Colt's Manufacturing Company

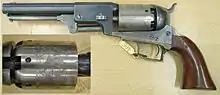
Colt Model of 1848 Holster Pistol (First Model Dragoon)

Samuel Colt received a British patent on his improved design for a revolver in 1835, and two U.S. patents in 1836, one on February 25 (later numbered U.S. Patent 9430X) and another on August 29. That same year, he founded his first corporation for its manufacture, the Patent Arms Manufacturing Company of Paterson, New Jersey, Colt's Patent. The first firearm manufactured at the new Paterson plant, however, was the Colt First Model Ring Lever rifle beginning in 1837. This was followed shortly thereafter in late 1837 by the introduction of the Colt Paterson. This corporation suffered quality problems in production. Making firearms with interchangeable parts was still rather new (it had reached commercial viability only about a decade before), and it was not yet easy to replicate across different factories. Interchangeability was not complete in the Paterson works, and traditional gunsmithing techniques did not fill the gap entirely there. The Colt Paterson revolver found patchy success and failure; some worked well, while others had problems. The United States Marine Corps and United States Army reported quality problems with these earliest Colt revolvers. Production had ended at the New Jersey corporation by 1842.